History of Wat Phra Dhammakaya

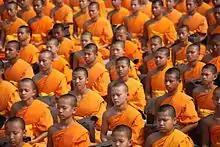
As of 2006, the community living at Wat Phra Dhammakaya numbered more than a thousand monks and "samaneras".

In 2006, the running lawsuits ended when the withdrew the charges against Luang Por Dhammajayo. He stated that Luang Por Dhammajayo had moved all the land to the name of the temple, that he had corrected his teachings according to the Tipitaka, and that continuing the case might create division in society, and would not be conducive to public benefit. Furthermore, Luang Por Dhammajayo had assisted the Sangha, the government and the private sector significantly in organizing religious activities. Luang Por Dhammajayo's position as an abbot was subsequently restored. Critics questioned whether the charges were withdrawn because of the political influence of Prime Minister Thaksin.